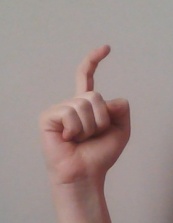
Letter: ra